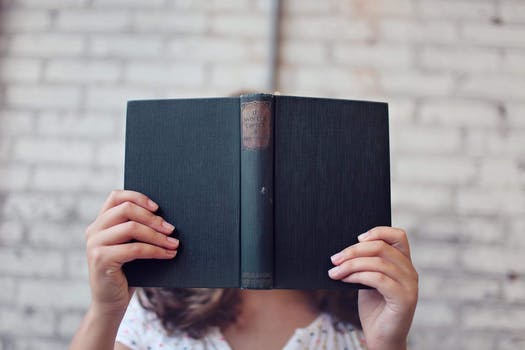
Label: No Watermark